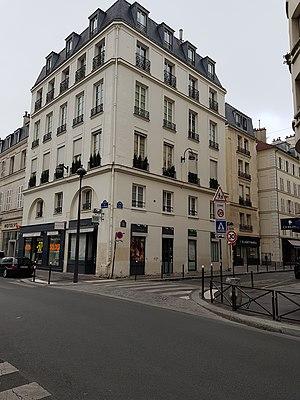
1, rue Cler, Paris 7e.
La rue Cler est une voie du 7ᵉ arrondissement de Paris, en France.